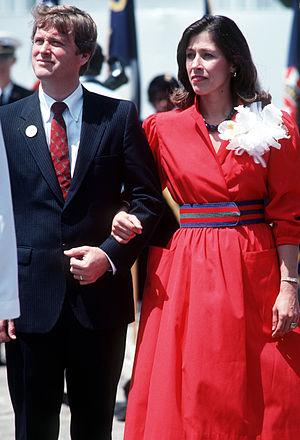
Marilyn Tucker Quayle, née le 29 juillet 1949, est la Deuxième dame des États-Unis entre 1989 et 1993, en tant qu'épouse du vice-président des États-Unis Dan Quayle.